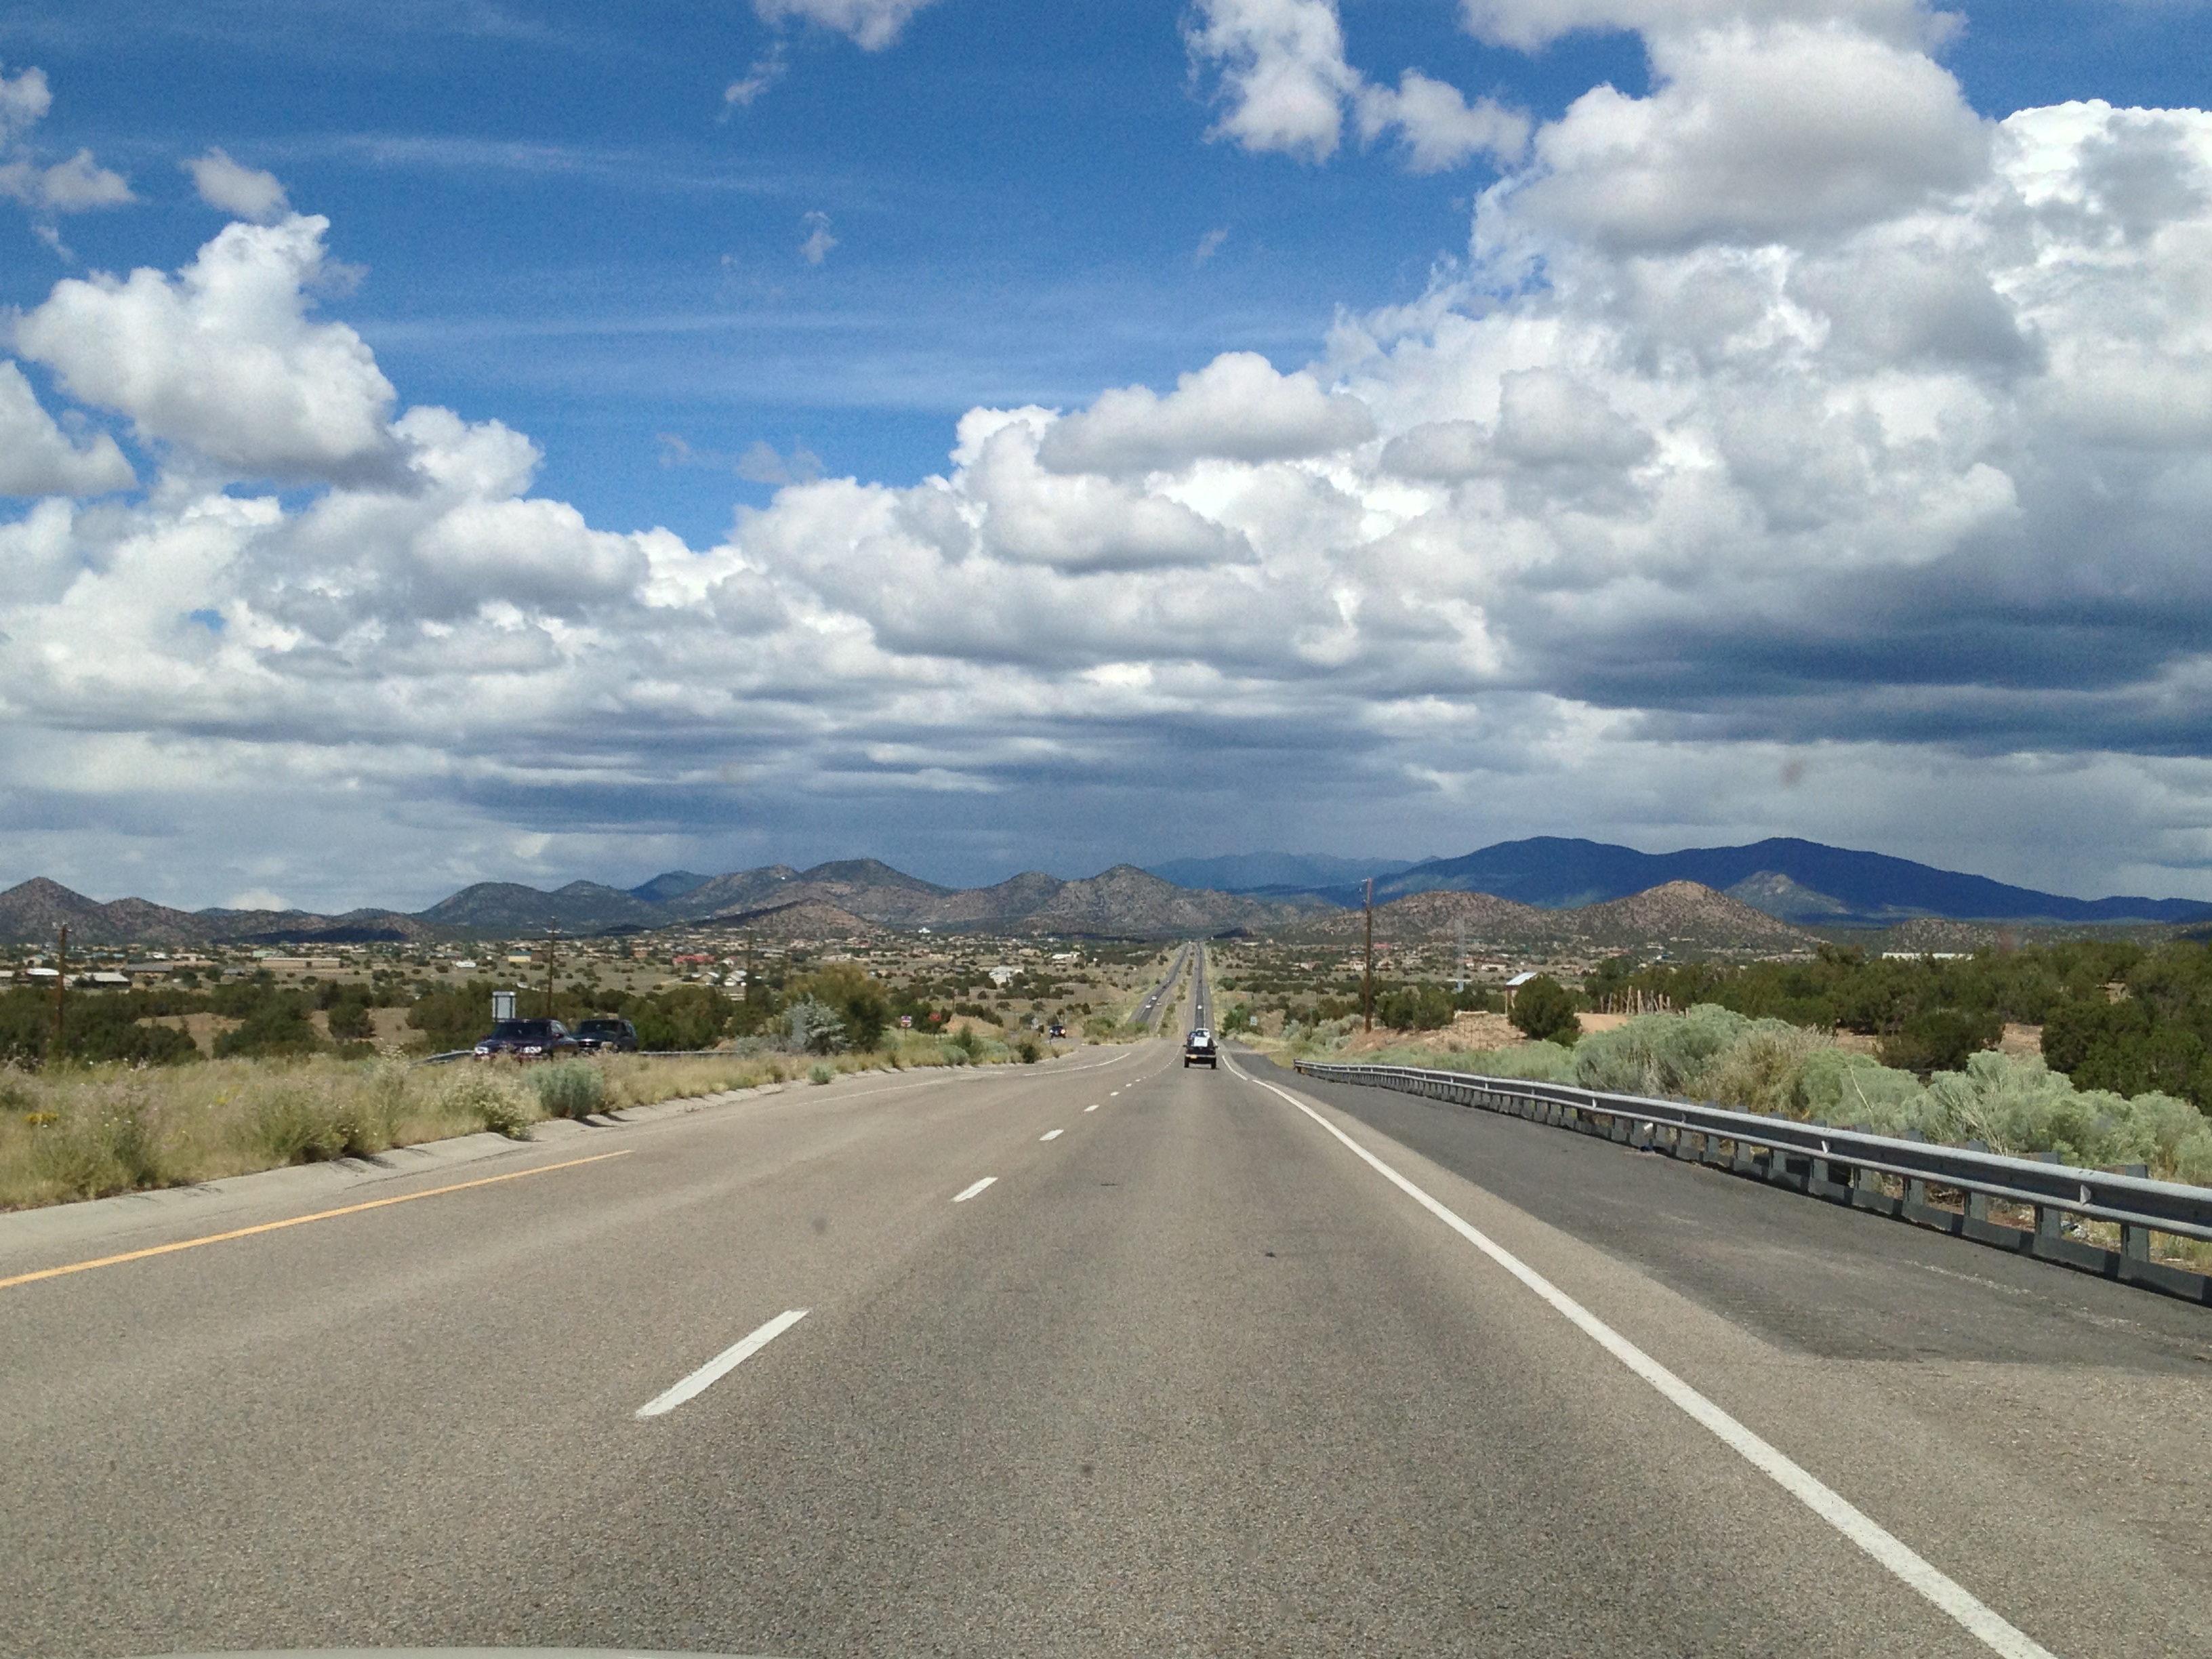
landscape, horizon, cloud, sky, road, highway, driving, asphalt, travel, freeway, transportation, journey, drive, trip, route, lane, road trip, infrastructure, way, road surface, nonbuilding structure, controlled access highway